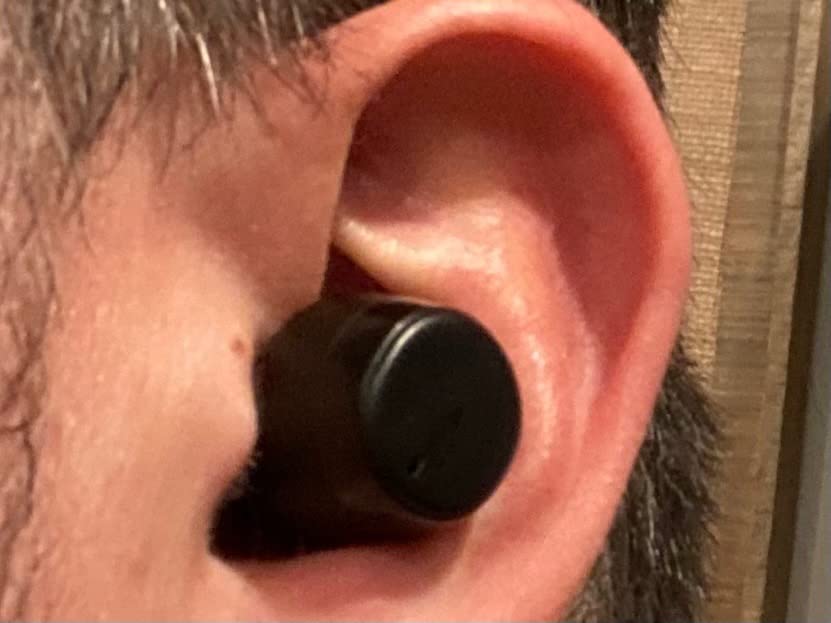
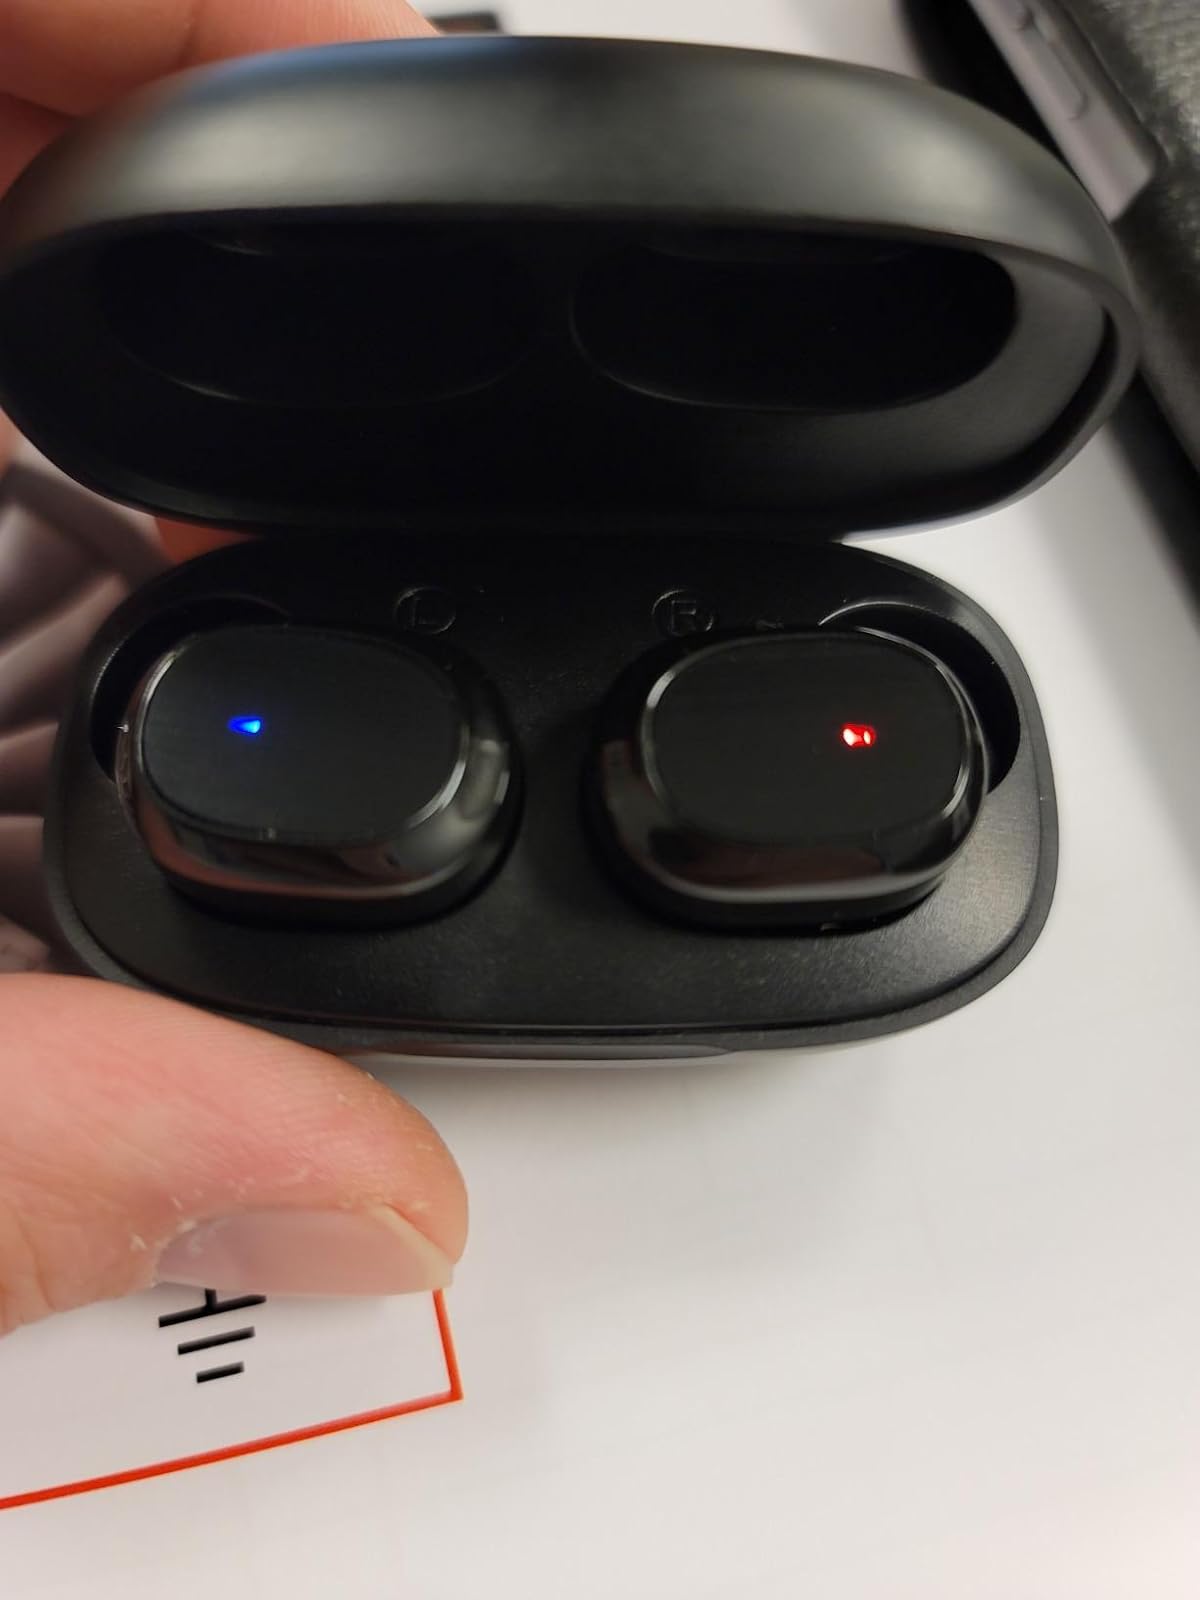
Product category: earbuds
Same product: no